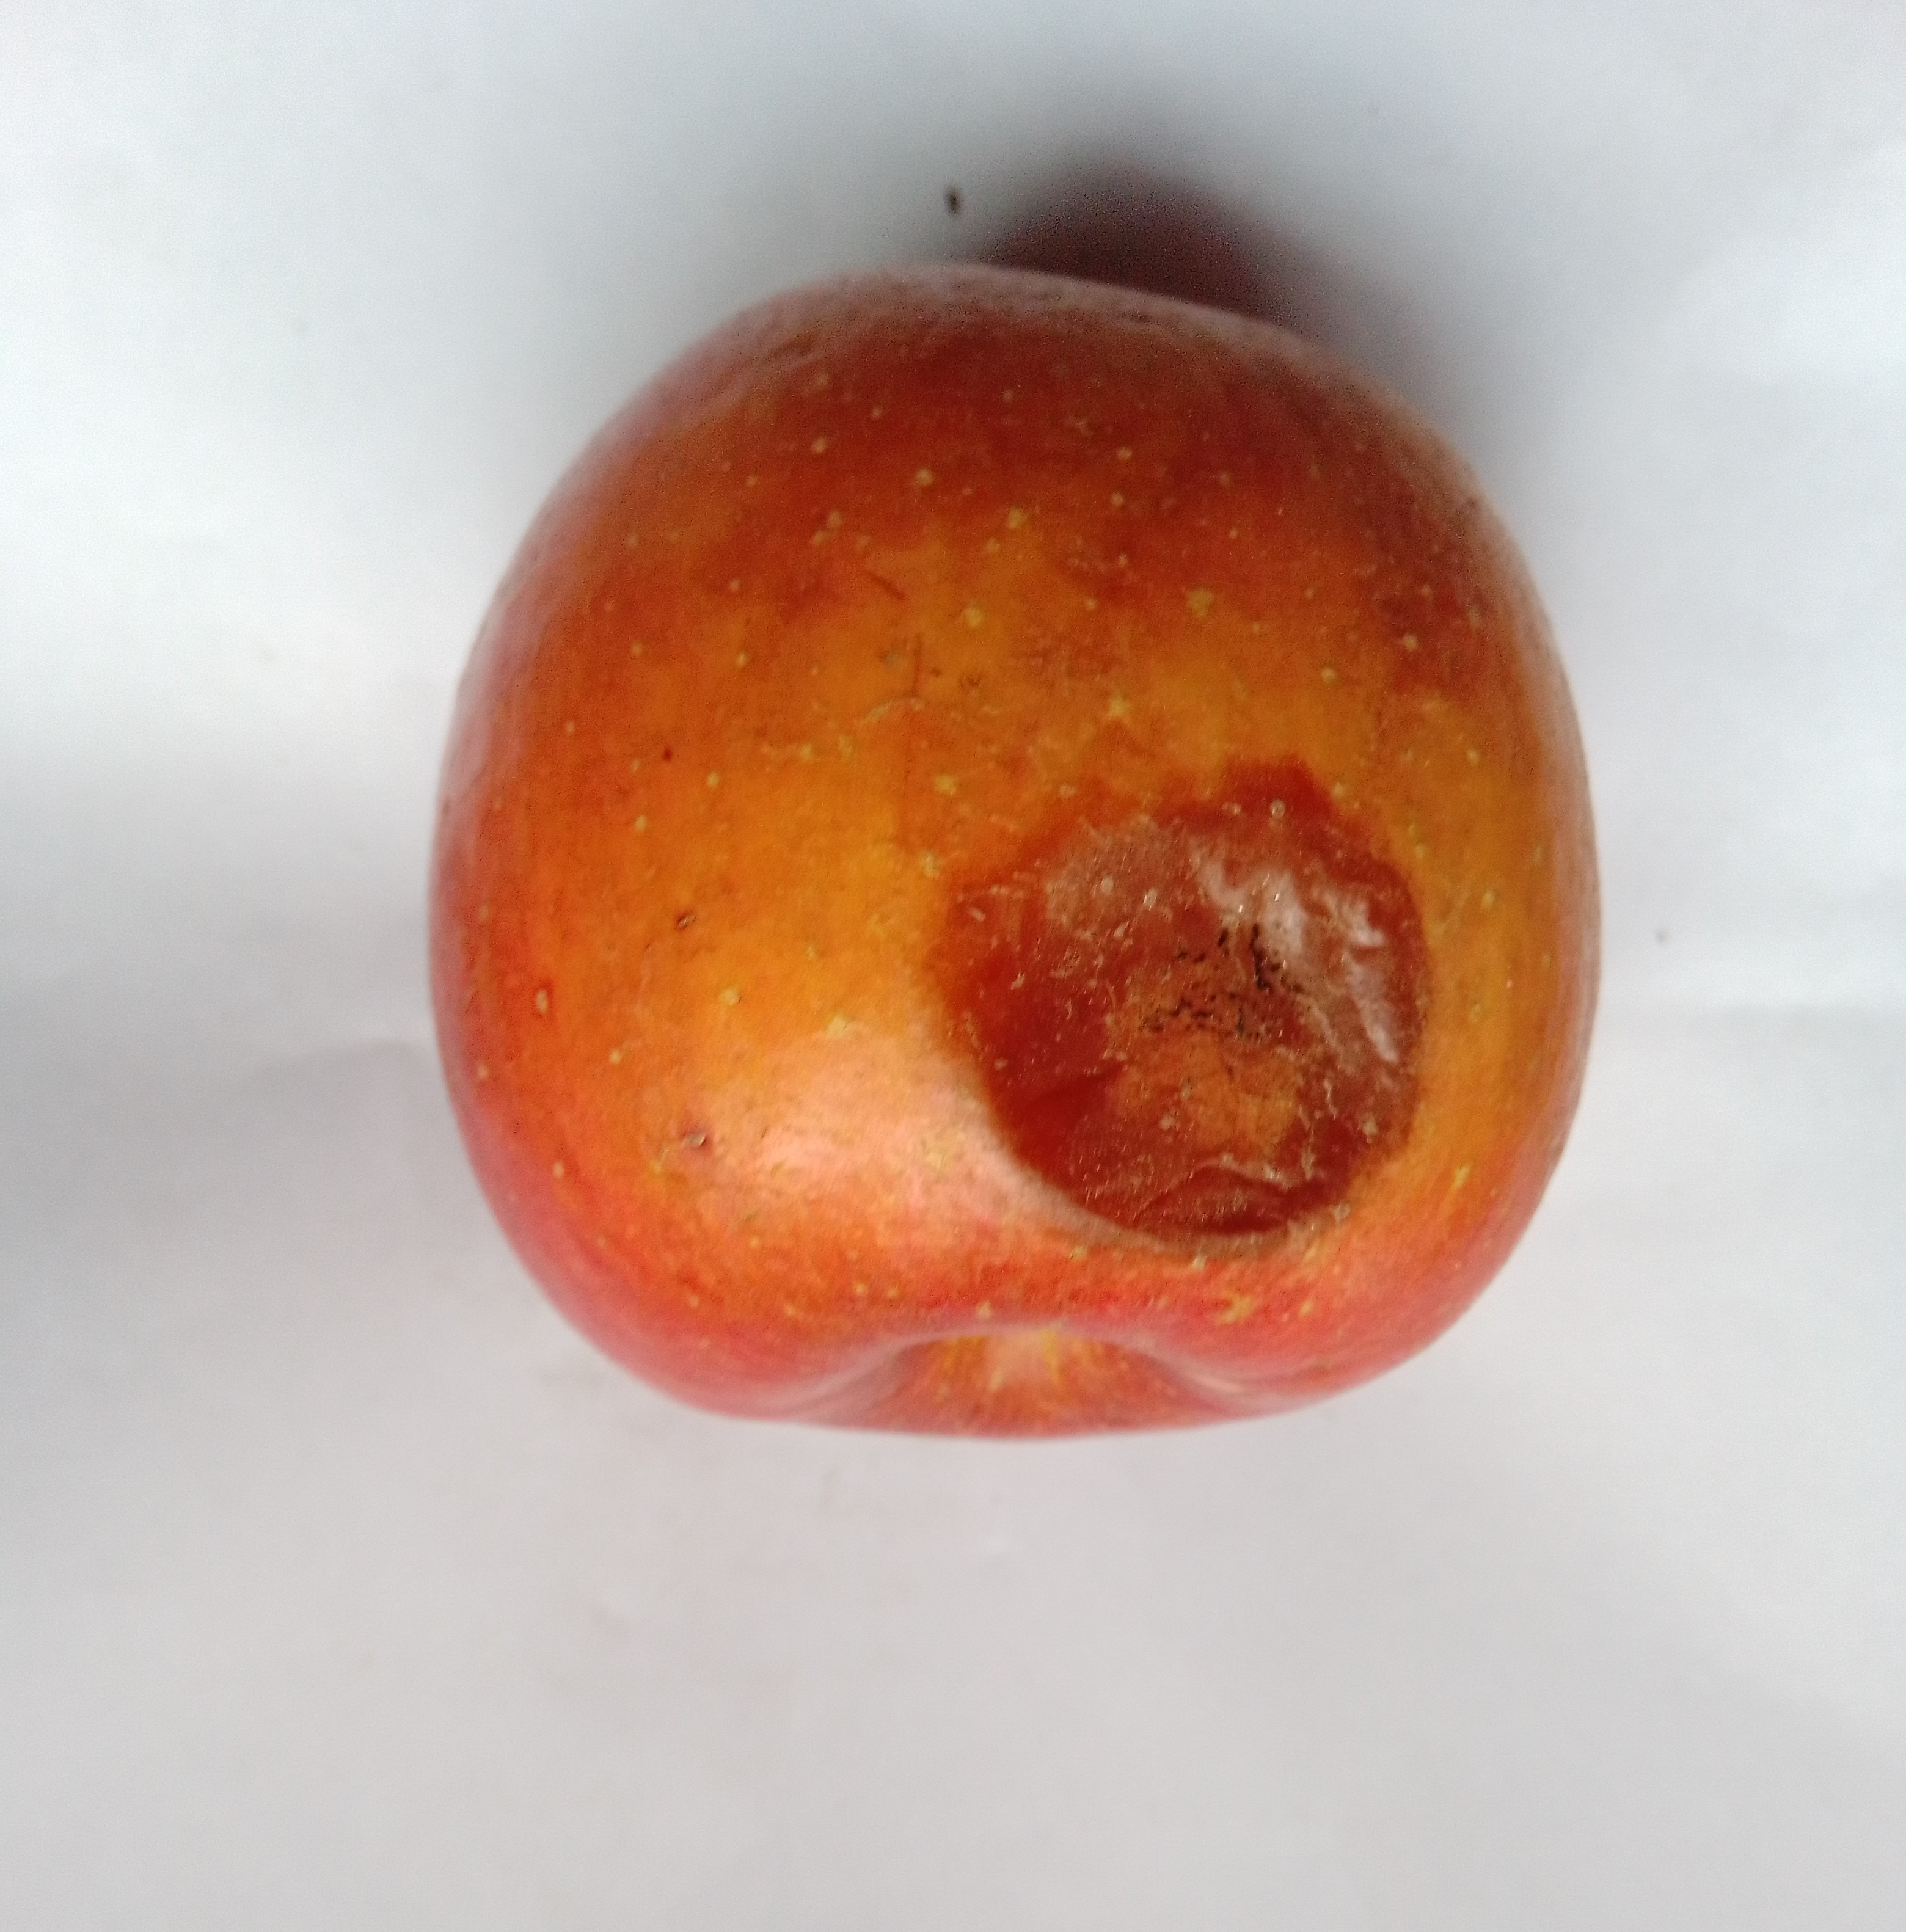
Fruit: apple
Condition: rotten